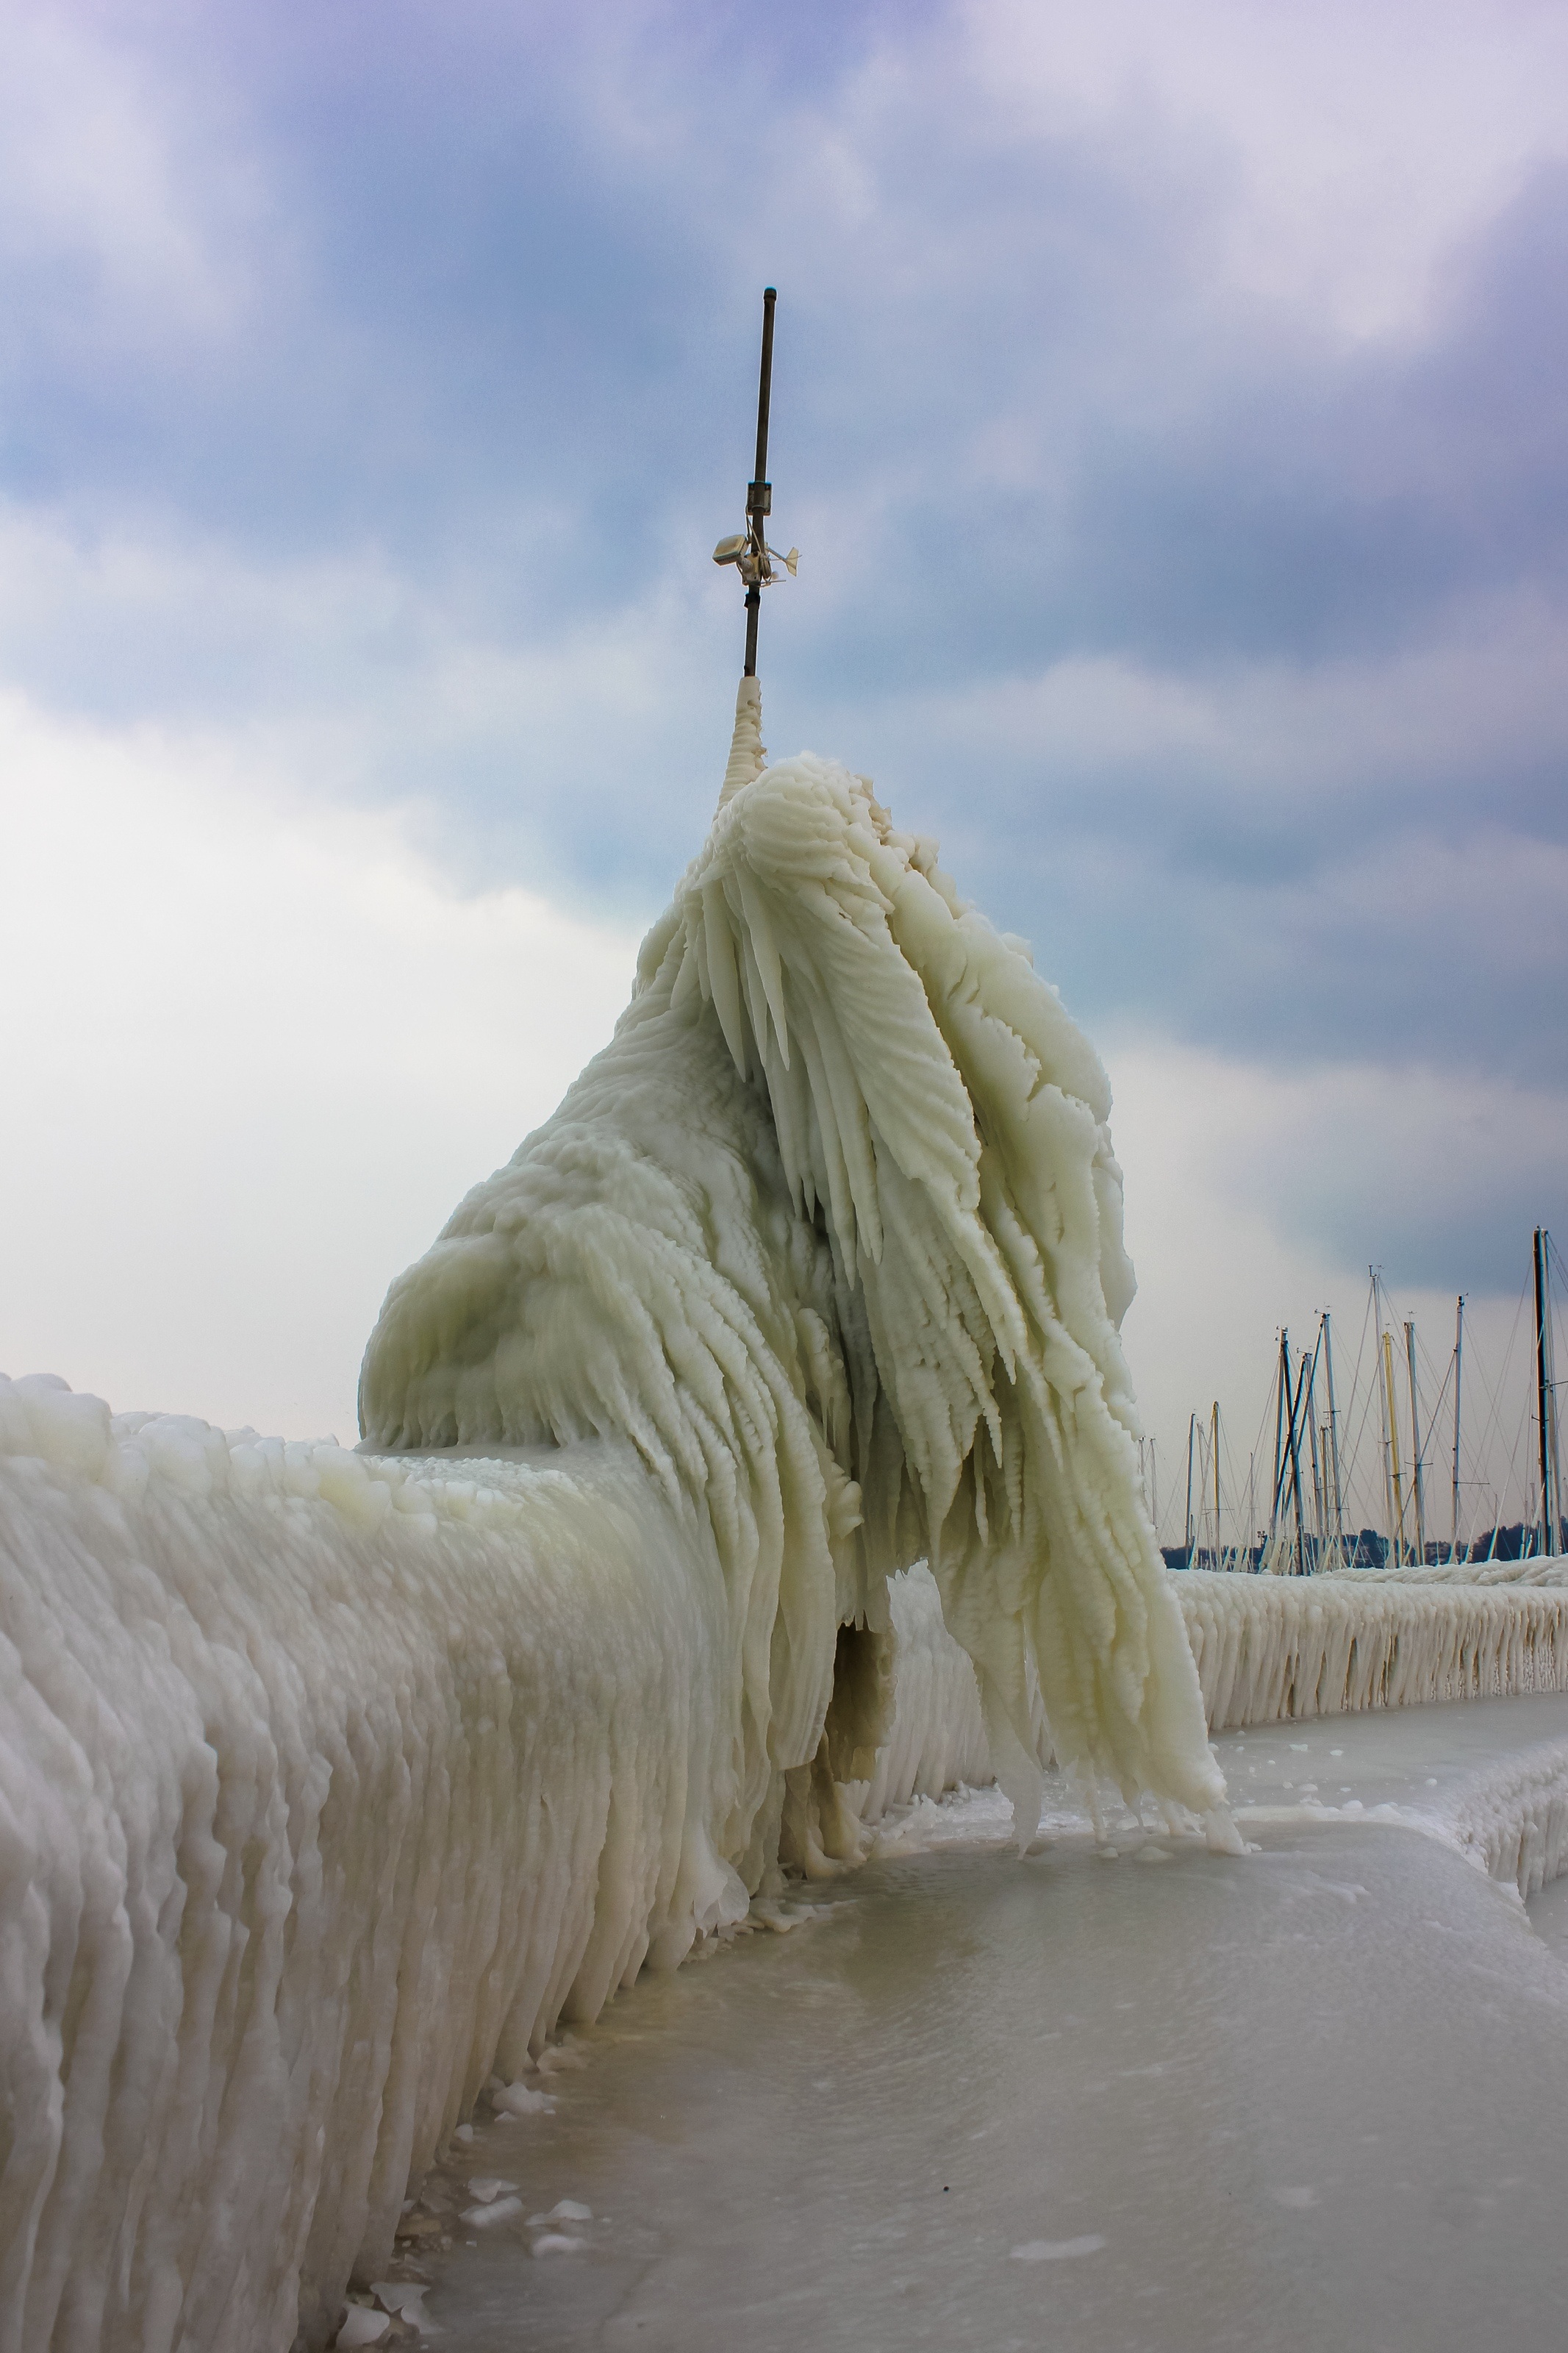
sea, water, sand, snow, cold, winter, white, wind, monument, statue, ice, weather, sculpture, gel, stalactite, ice formation